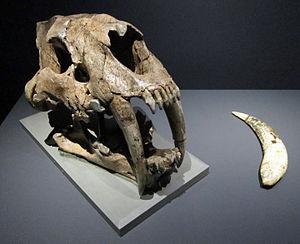
Smilodon est un genre éteint de très grands félins appartenant à la sous-famille également éteinte des Machairodontinae et de la tribu des Smilodontini, ayant vécu en Amérique durant la totalité du Pléistocène, il y entre 2,5 millions d'années et 10 000 ans avant notre ère. Il est très connu par le grand public pour ses longues canines supérieures émergeant devant la mâchoire inférieure.